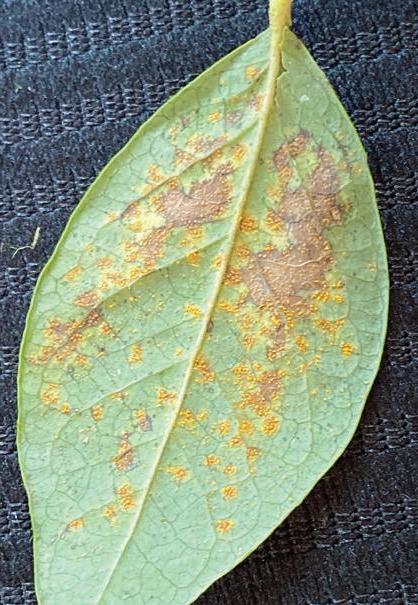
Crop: blueberry
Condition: rust